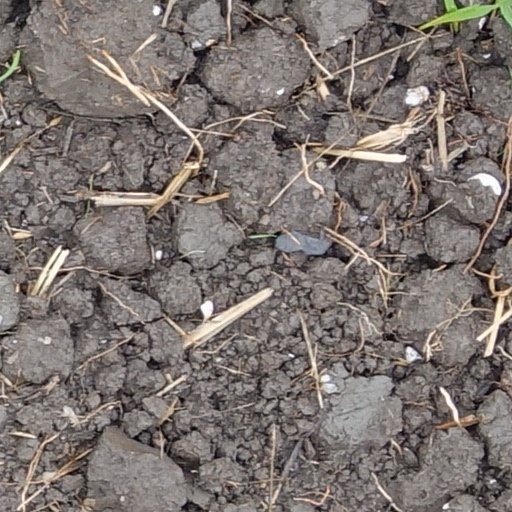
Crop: wheat